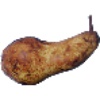
Label: Pear Abate 1